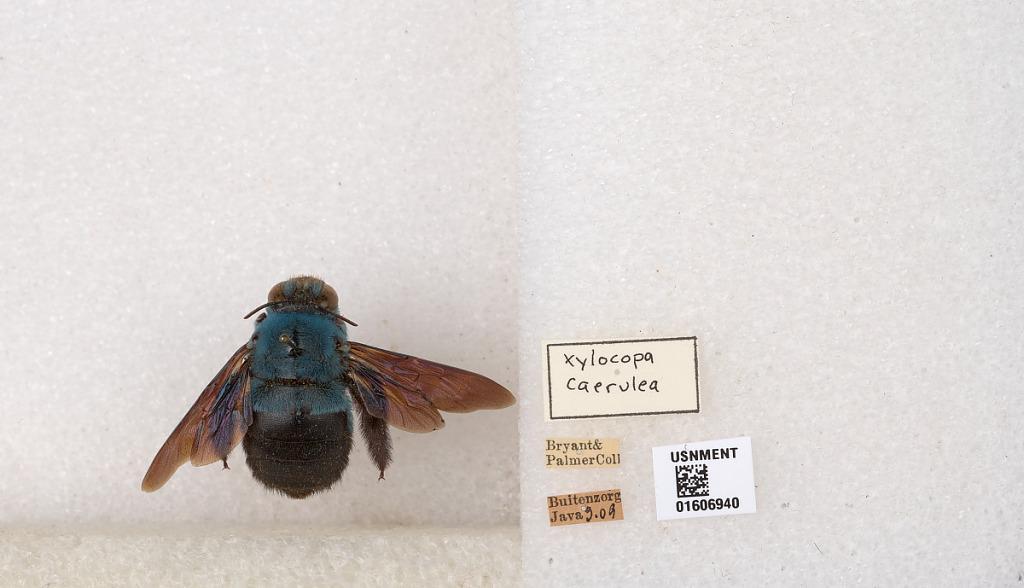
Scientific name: Xylocopa (Koptortosoma) caerulea (Fabricius)
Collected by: Bryant & Palmer
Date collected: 1909-3-1
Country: Indonesia
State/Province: West Java
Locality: Buitenzorg